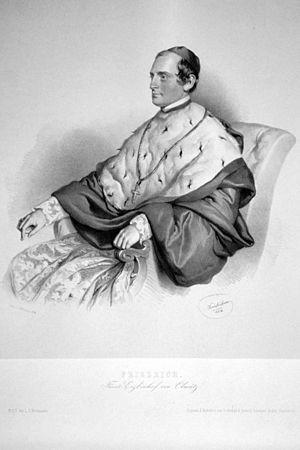
Friedrich Egon von Furstenberg fut archevêque d'Olomouc, et cardinal de l'Église catholique.